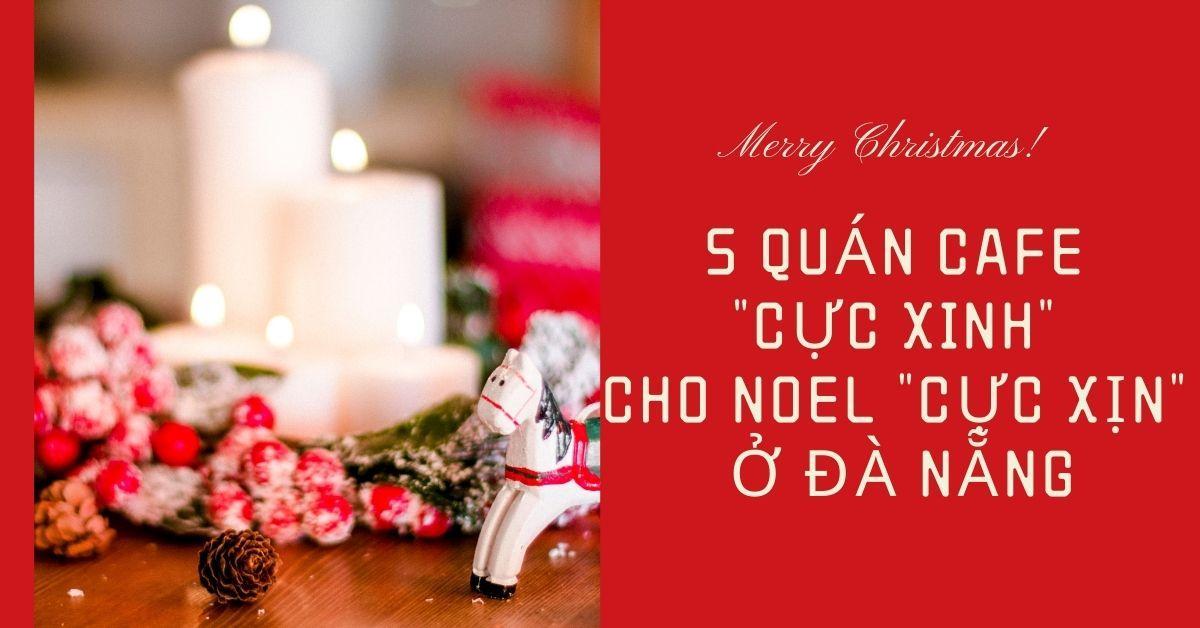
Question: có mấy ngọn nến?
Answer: có năm ngọn nến